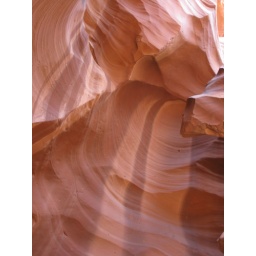
The floor is soft sand caused by the continued erosion of the Navaho Sandstone walls.